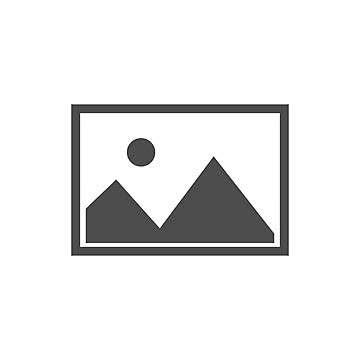
Marinco 50A 125/250V Easy Lock Inlet Stainless Steel
Brand: Marinco
Category: Hardware > Power & Electrical Supplies > Power Inlets